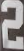
Number: 2